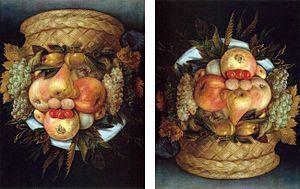
Tête réversible avec panier de fruits est un tableau peint par Giuseppe Arcimboldo vers 1590, une nature morte de fruits, peint à l'huile sur bois, réversible en figure anthropomorphique, conservé chez French & Company à New York.